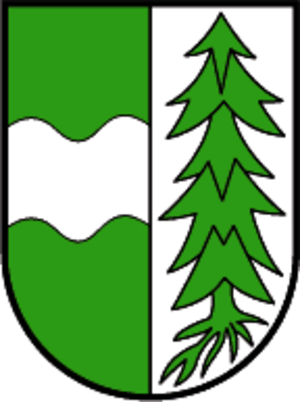
Krumbach est une commune autrichienne du district de Brégence dans le Vorarlberg.